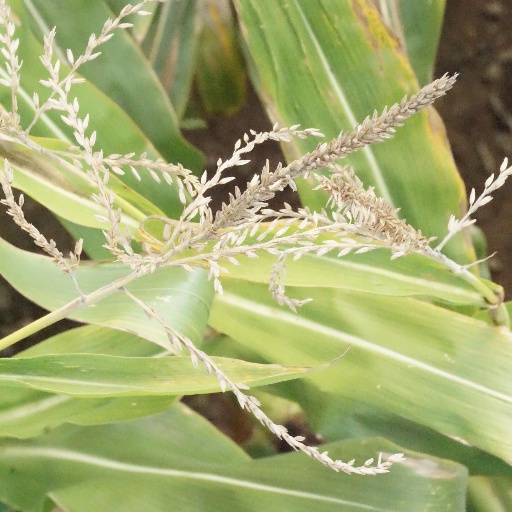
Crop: maize; corn